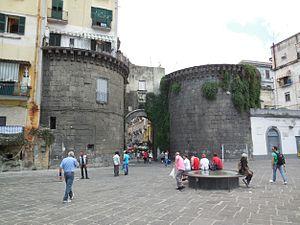
La piazza Nolana est une place du centre historique de Naples. Elle doit son nom à la porta Nolana. Le palazzo dei Telefoni et l'église Santi Cosma e Damiano a Porta Nolana donnent sur cette place.